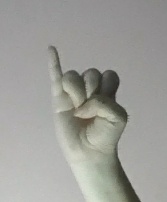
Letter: meem